Giovanni Battista Tinti

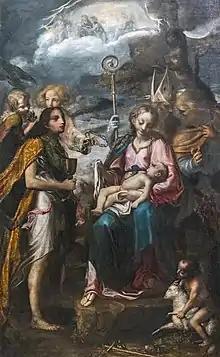
Giovanni Battista Tinti, "The Virgin with the child and the mystery of the Passion", 1588 Musée des Augustins de Toulouse

Giovanni Battista Tinti (1558-1617) was an Italian painter of the Renaissance period. He studied first under Orazio Samacchini in Bologna, and subsequently established himself in Parma, where he was inspired chiefly by the work of Tibaldi, Correggio and Parmigianino. He painted an "Assumption" for the cathedral of Parma and the cupola frescoes for the church of Santa Maria degli Angeli in Parma.